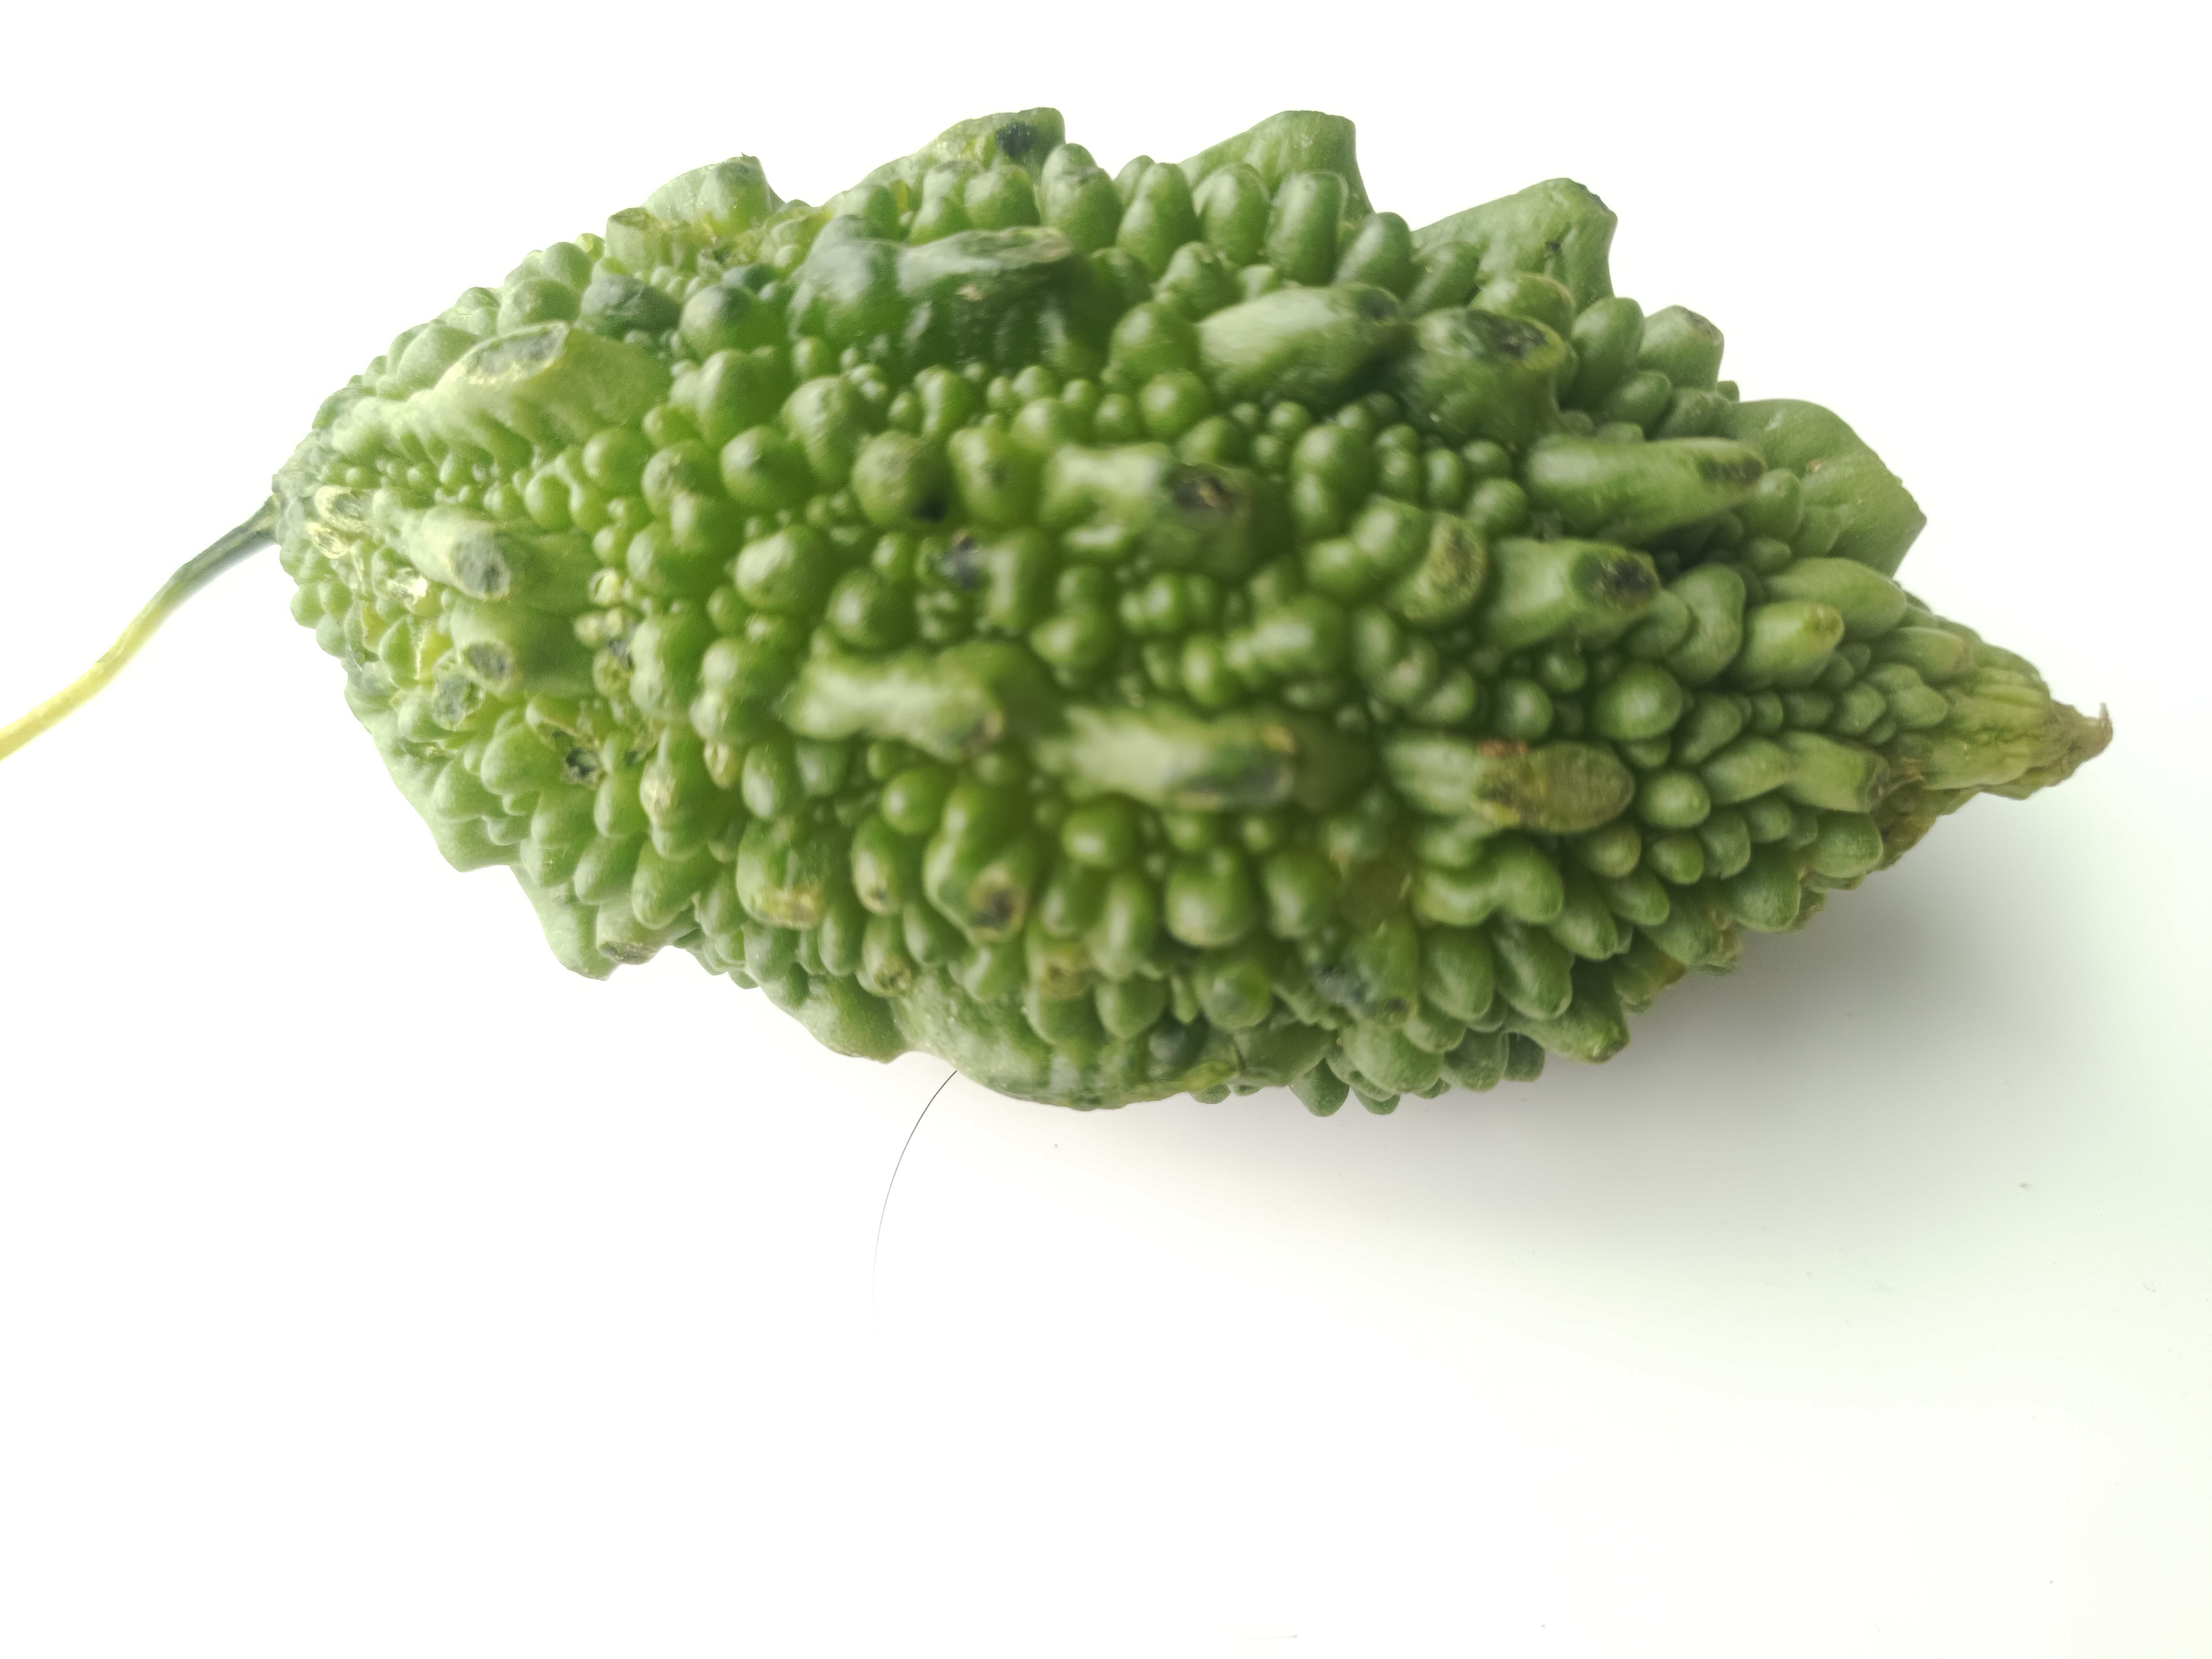
Label: Momordica charantia